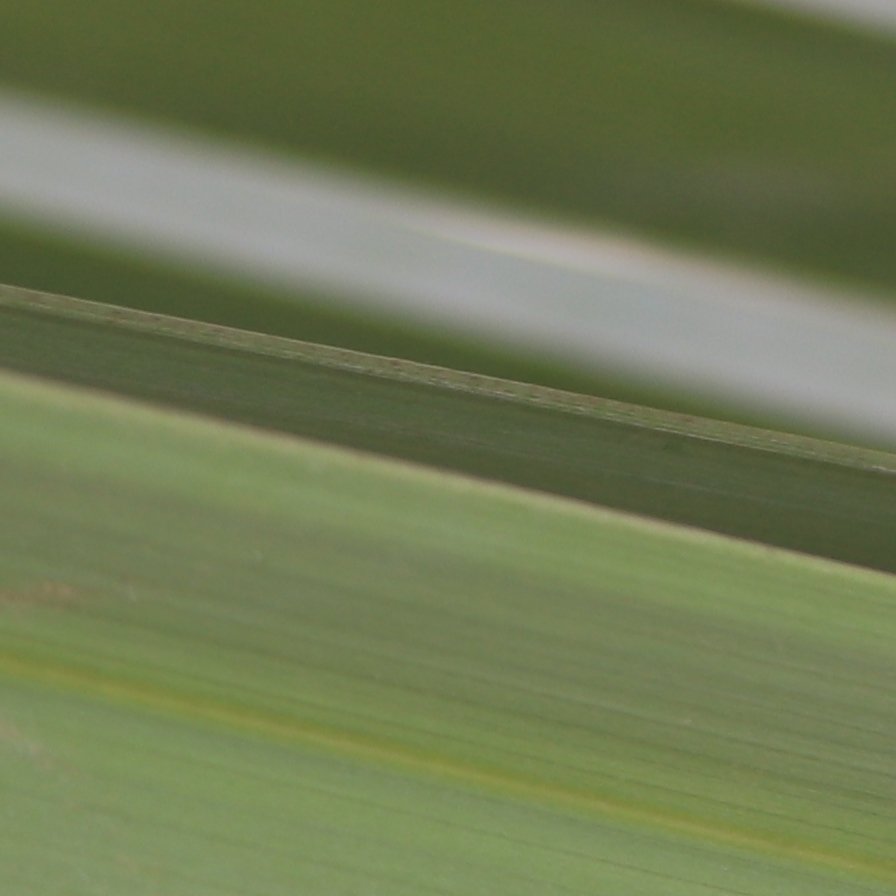
Label: Healthy